Thomas P. Bostick

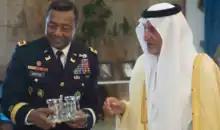
Bostick meets in Saudi Arabia with Prince Khalid bin Faisal Al Saud

In other projects, the Corps of Engineers obligated over $25B annually. During his tenure as Chief of Engineers, the Corps completed the $1.35B Inner Harbor Navigation Canal Borgne Surge Barrier in New Orleans. This was the largest design-build project in the 243-year history of the Corps, and it won the 2014 ASCE Most Outstanding Civil Engineering Achievement Award. Bostick worked with Congress, the Office of Management and Budget and the communities of Fargo-Moorhead to complete the first and only flood risk management Public Private Partnership.